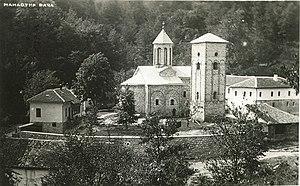
Le monastère de Rača est un monastère orthodoxe serbe situé près du village de Rača et à 7 km au sud de Bajina Bašta. En raison de sa valeur architecturale, il est inscrit sur la liste des monuments culturels de grande importance de la République de Serbie.